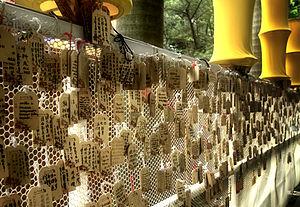
Un temple confucéen, ou temple de Confucius, est un temple consacré à Confucius et aux principaux philosophes du confucianisme, notamment les Douze Philosophes.